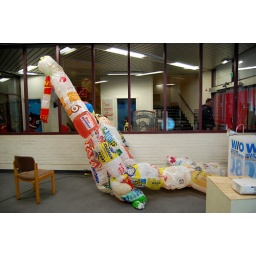
Week van het ontwerpen 2008. Expo: &amp;quot;ZIT STIL&amp;quot;. Installaties in de bibliotheek van Kortrijk door leerlingen van het Atheneum Pottelberg in Kortrijk.